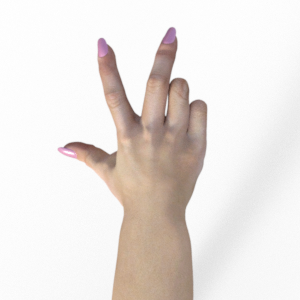
Label: scissors